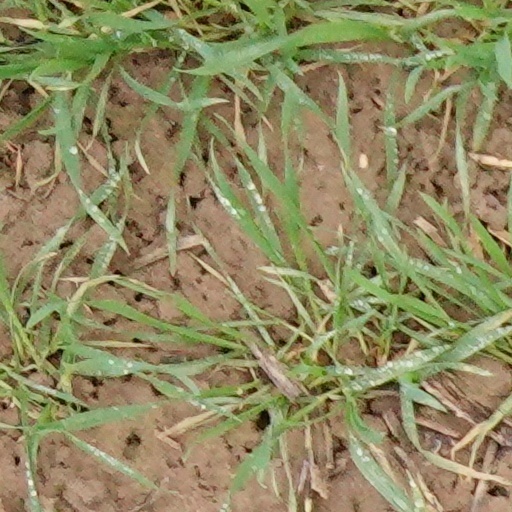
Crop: wheat